Euler Hydro-triplane

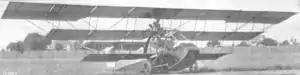

The Euler Hydro-triplane was an unusual pusher configuration amphibious triplane flying boat, built in Germany in 1913.